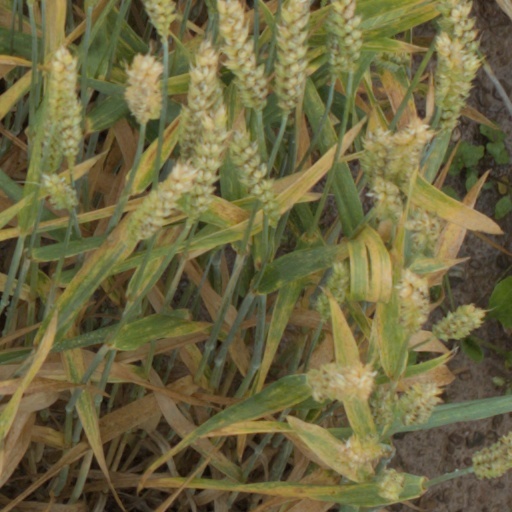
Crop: wheat